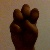
The image shows a hand gesture representing the letter 'E' in Indian Sign Language.